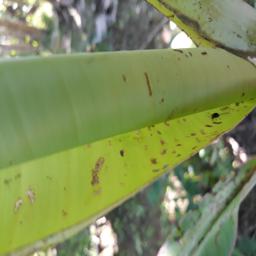
Label: BANANA APHIDS